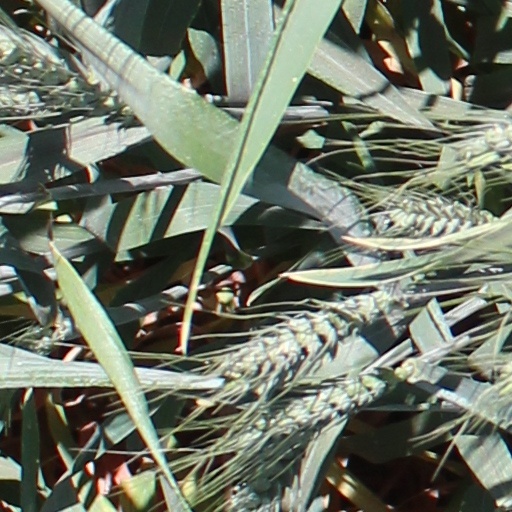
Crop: wheat